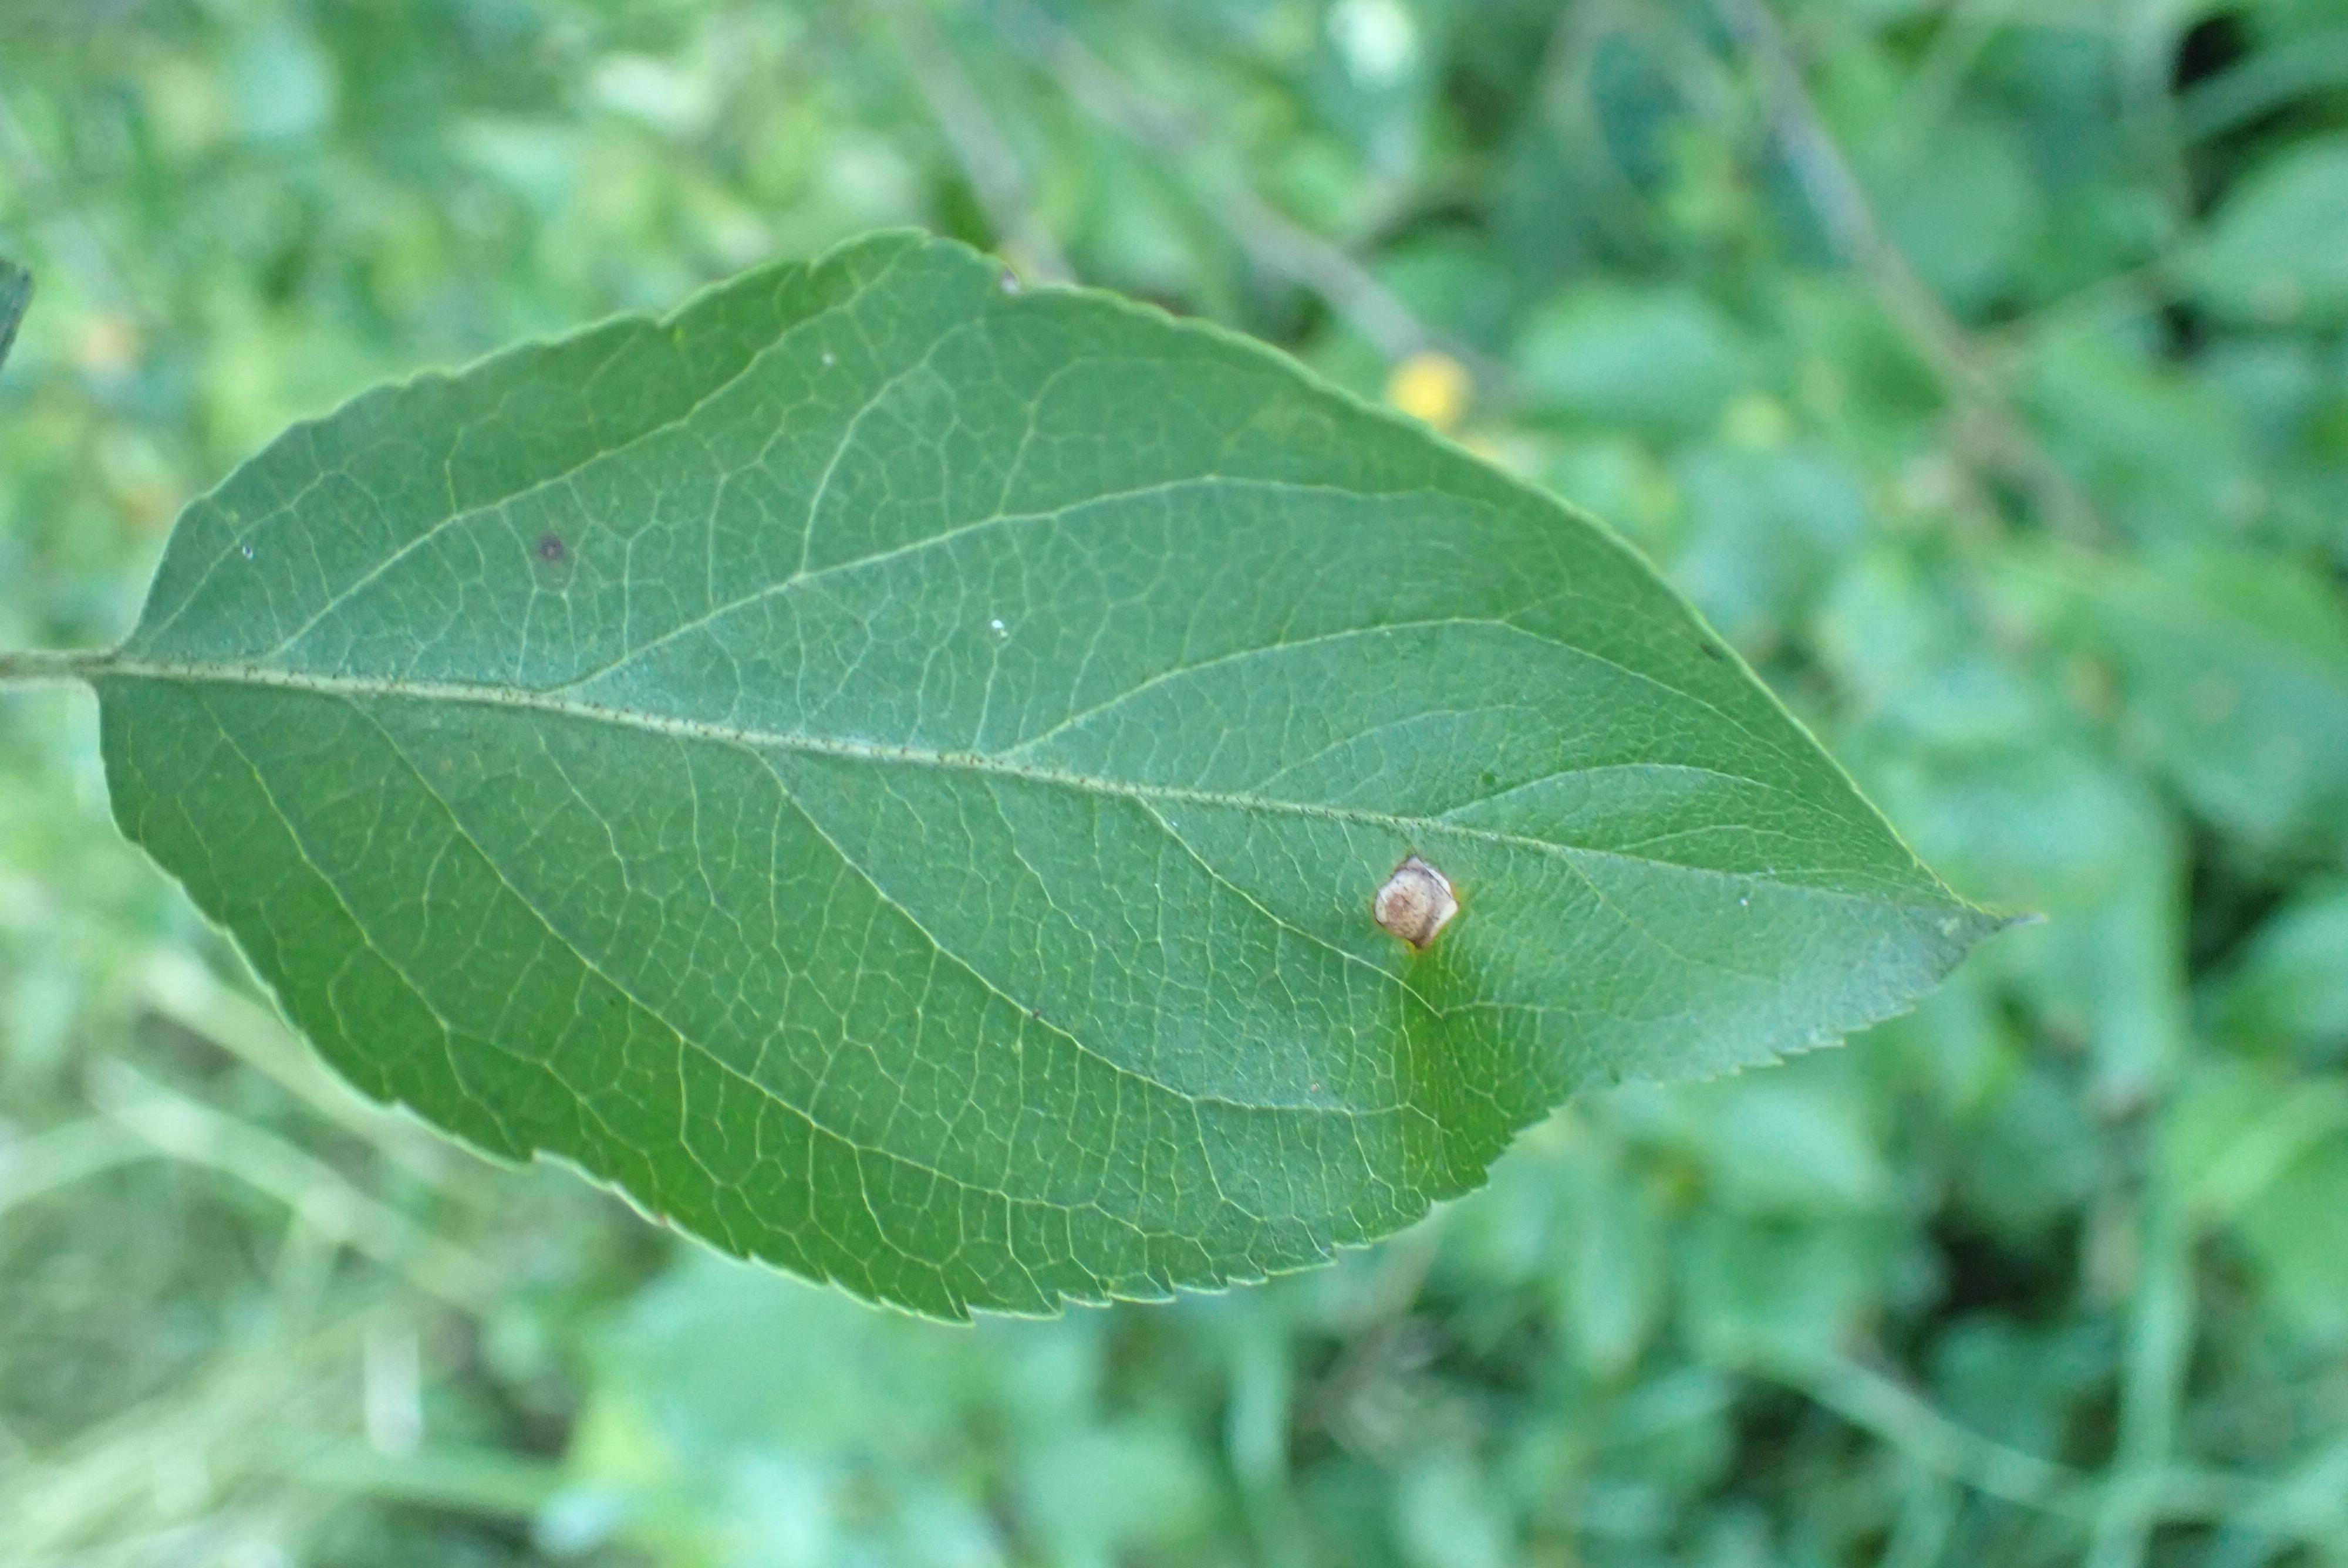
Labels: frog_eye_leaf_spot